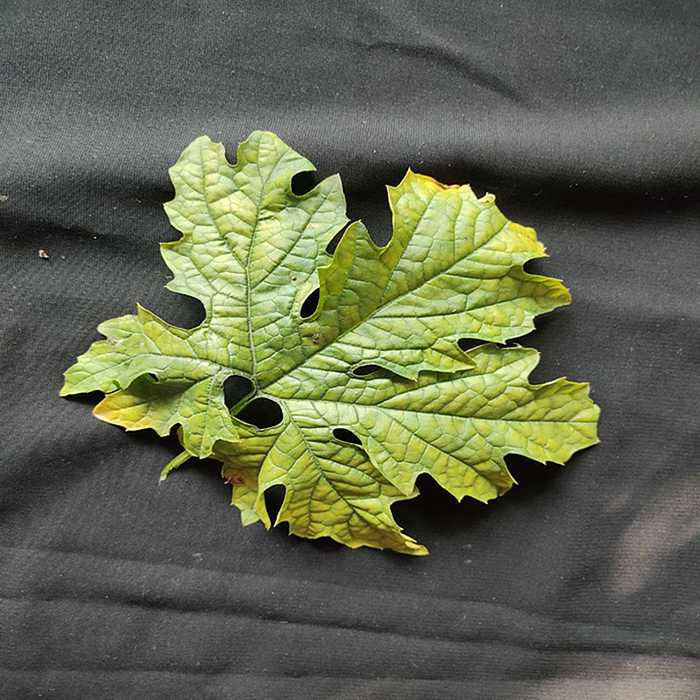
Plant: Bitter Gourd
Label: Mosaic virus